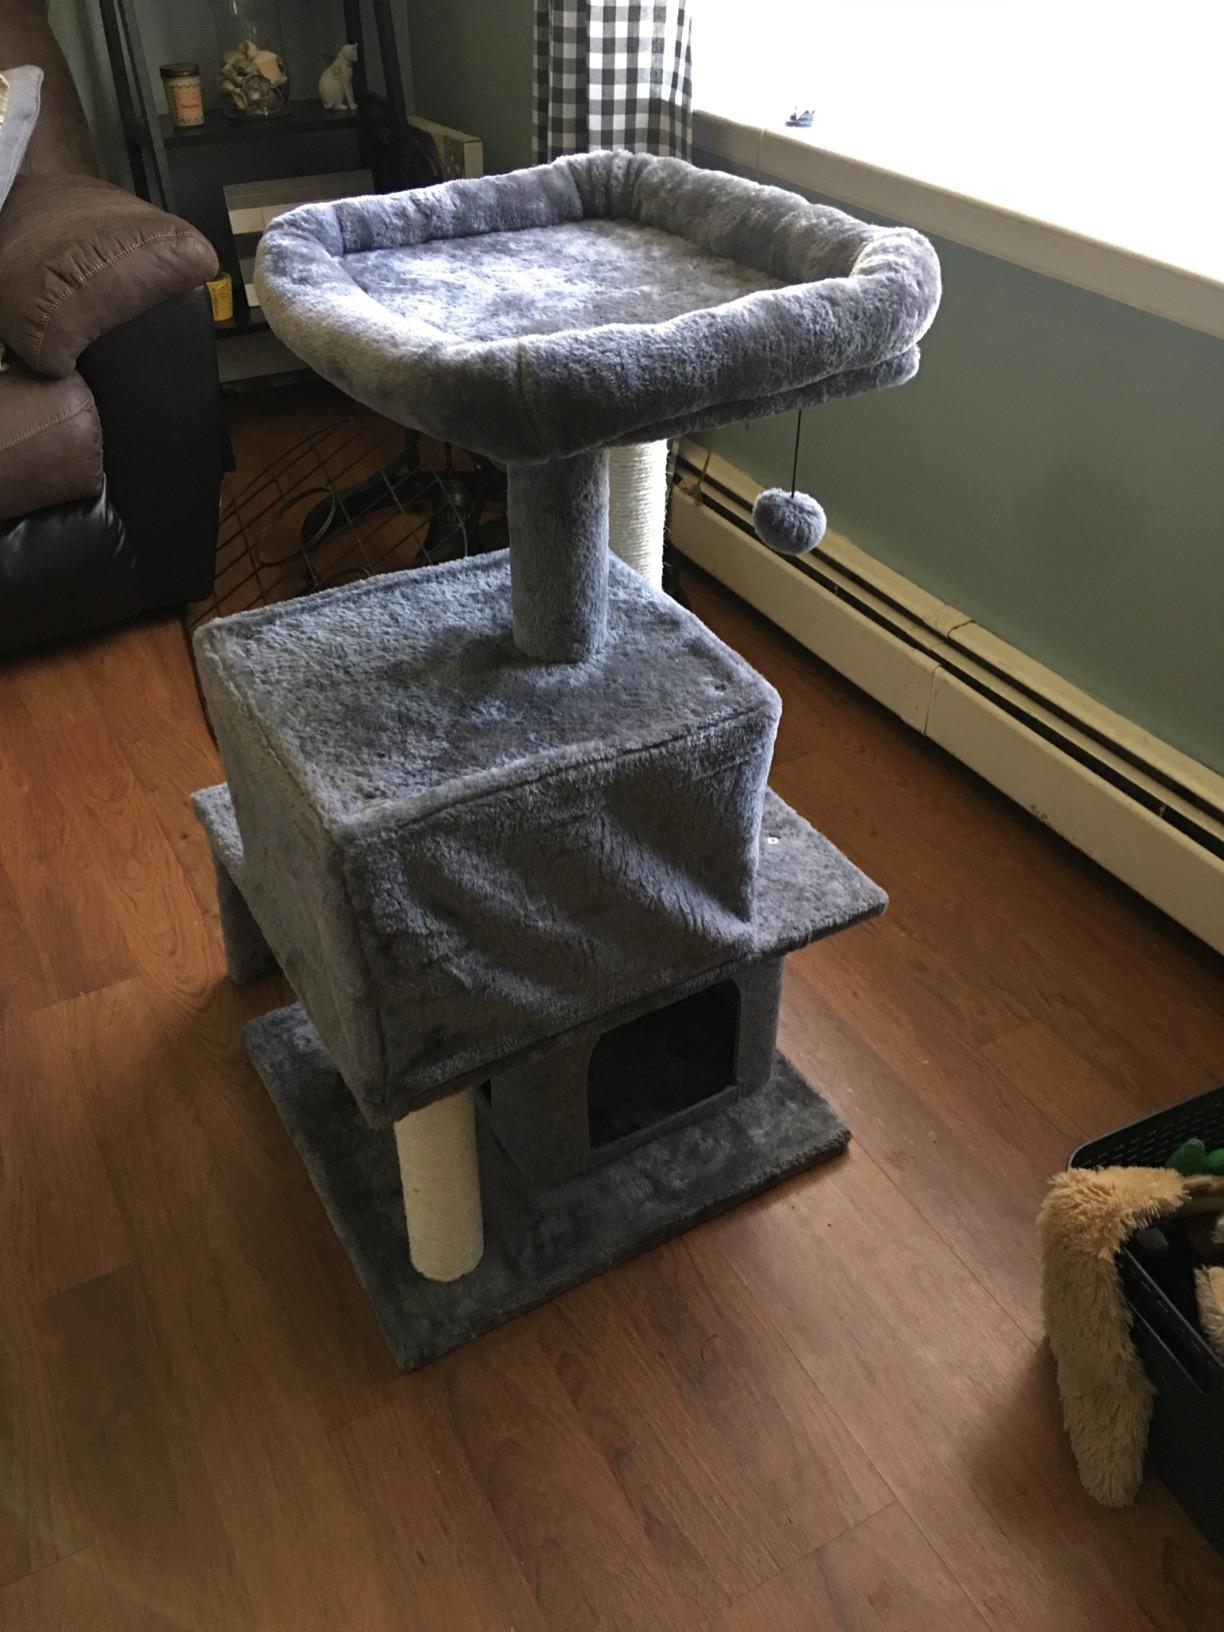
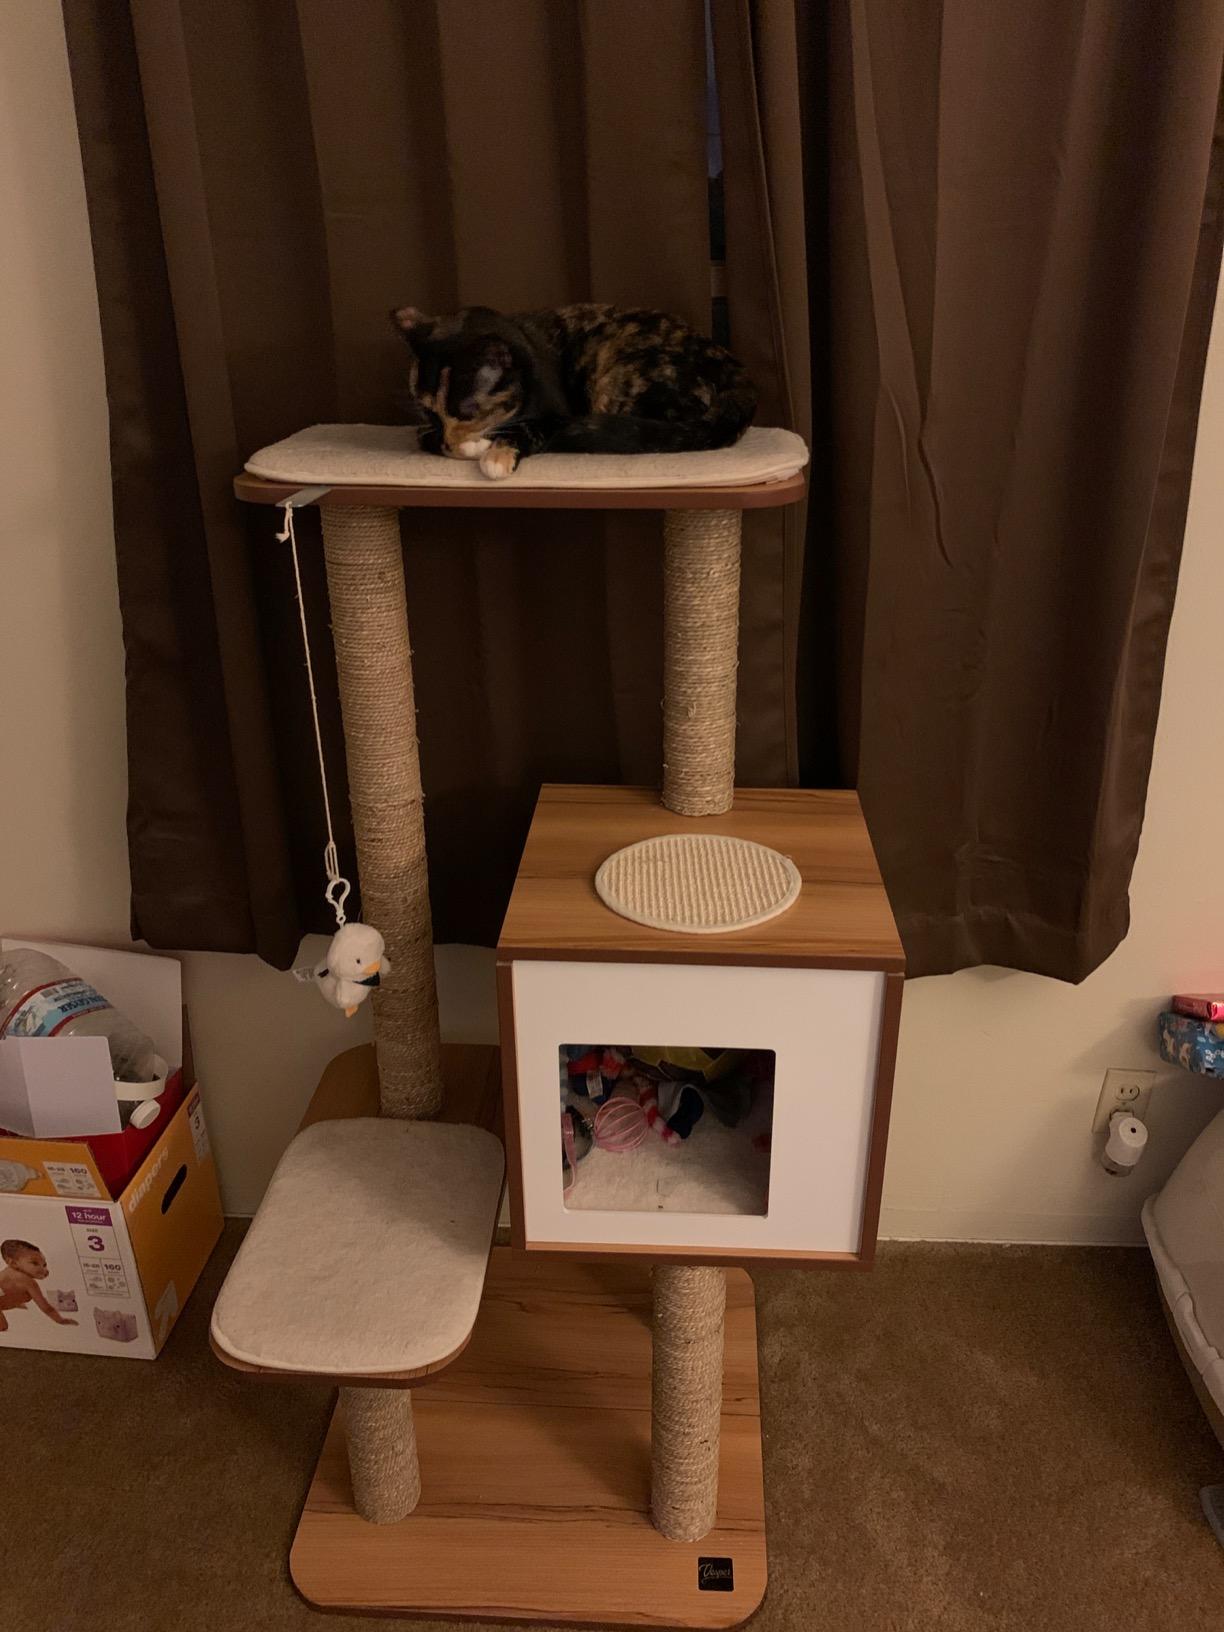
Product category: items_cat tree
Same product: no